Hughes H-1 Racer

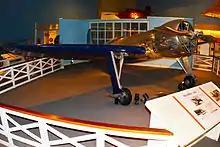
The original H-1 Racer on display at the National Air & Space Museum, November 2014

The original H-1 Racer was donated to the Smithsonian in 1975 and is on display at the National Air and Space Museum. Due to the ongoing construction project at the NASM, the Hughes Racer is being kept on display at the Steven F. Udvar-Hazy Center in Chantilly, VA. The wings and fuselage have been separated for space reasons.